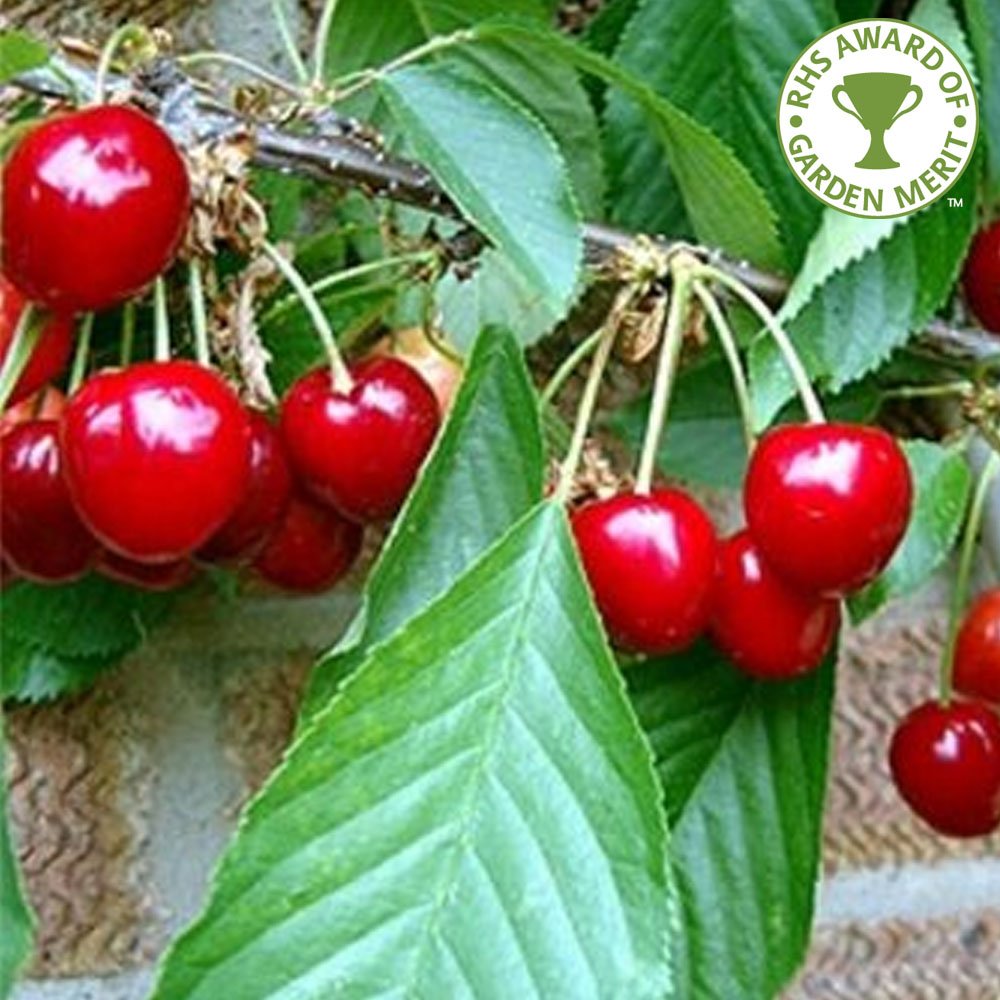
Labels: Cherry leaf, Cherry leaf